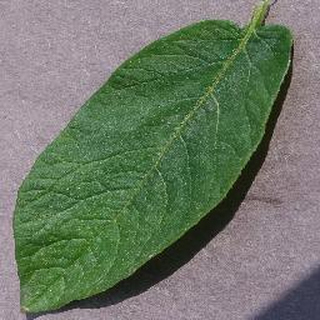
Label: healthy_potato